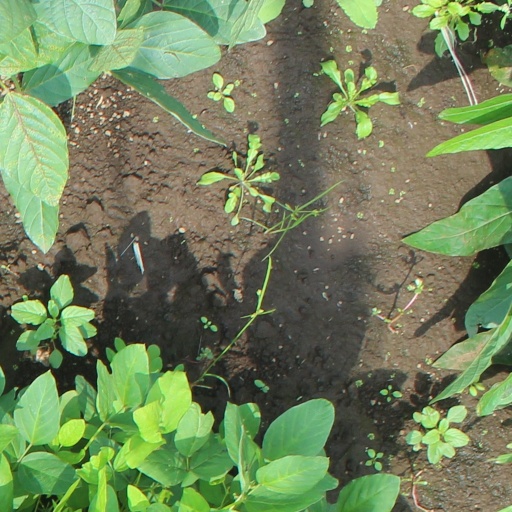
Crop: soybean